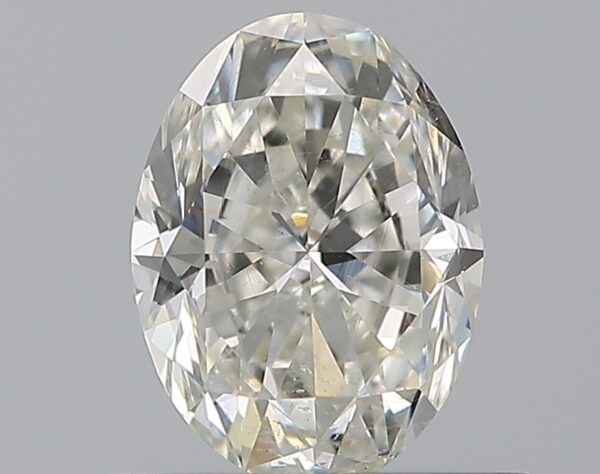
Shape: oval
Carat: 0.7
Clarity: SI1
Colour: I
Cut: VG
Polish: VG
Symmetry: VG
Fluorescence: N
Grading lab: GIA
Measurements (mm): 6.53 x 4.84 x 3.18